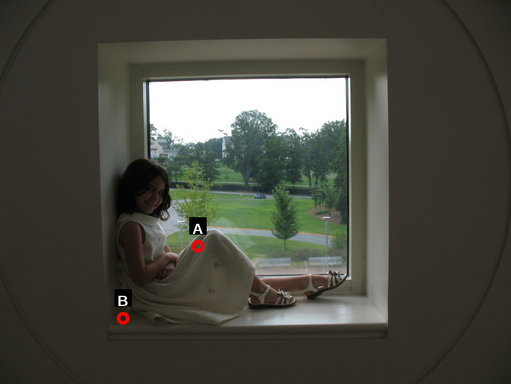
Question: Two points are circled on the image, labeled by A and B beside each circle. Which point is closer to the camera?
Select from the following choices.
(A) A is closer
(B) B is closer
Answer: B